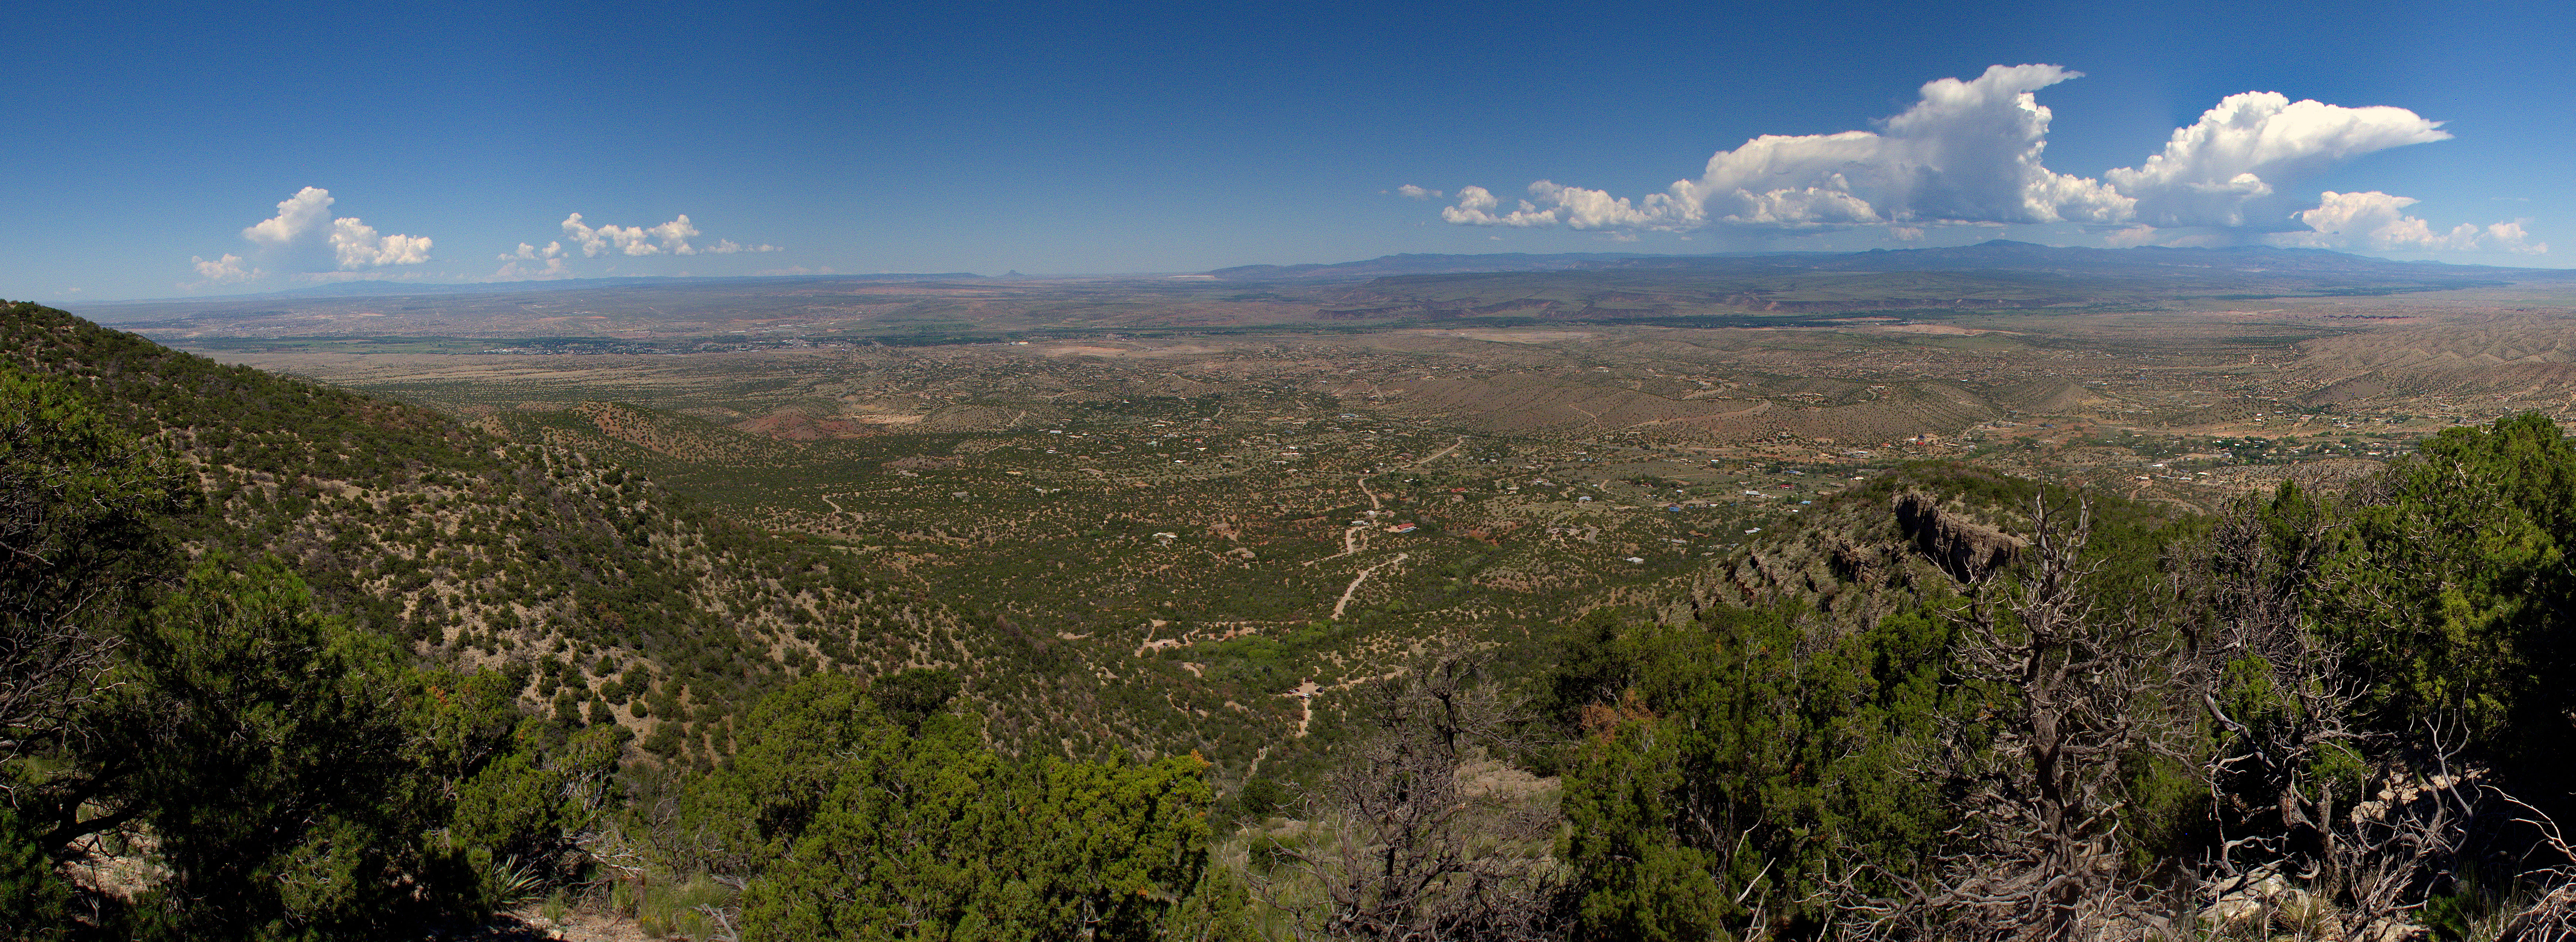
landscape, nature, forest, wilderness, walking, mountain, trail, meadow, hill, adventure, valley, mountain range, panorama, terrain, national park, ridge, summit, cool image, plateau, fell, i, ecosystem, placitasnm, canong12, ptguipro, landform, natural environment, geographical feature, mountainous landforms